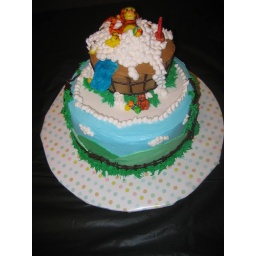
Baby Tigger in a wooden tub cake